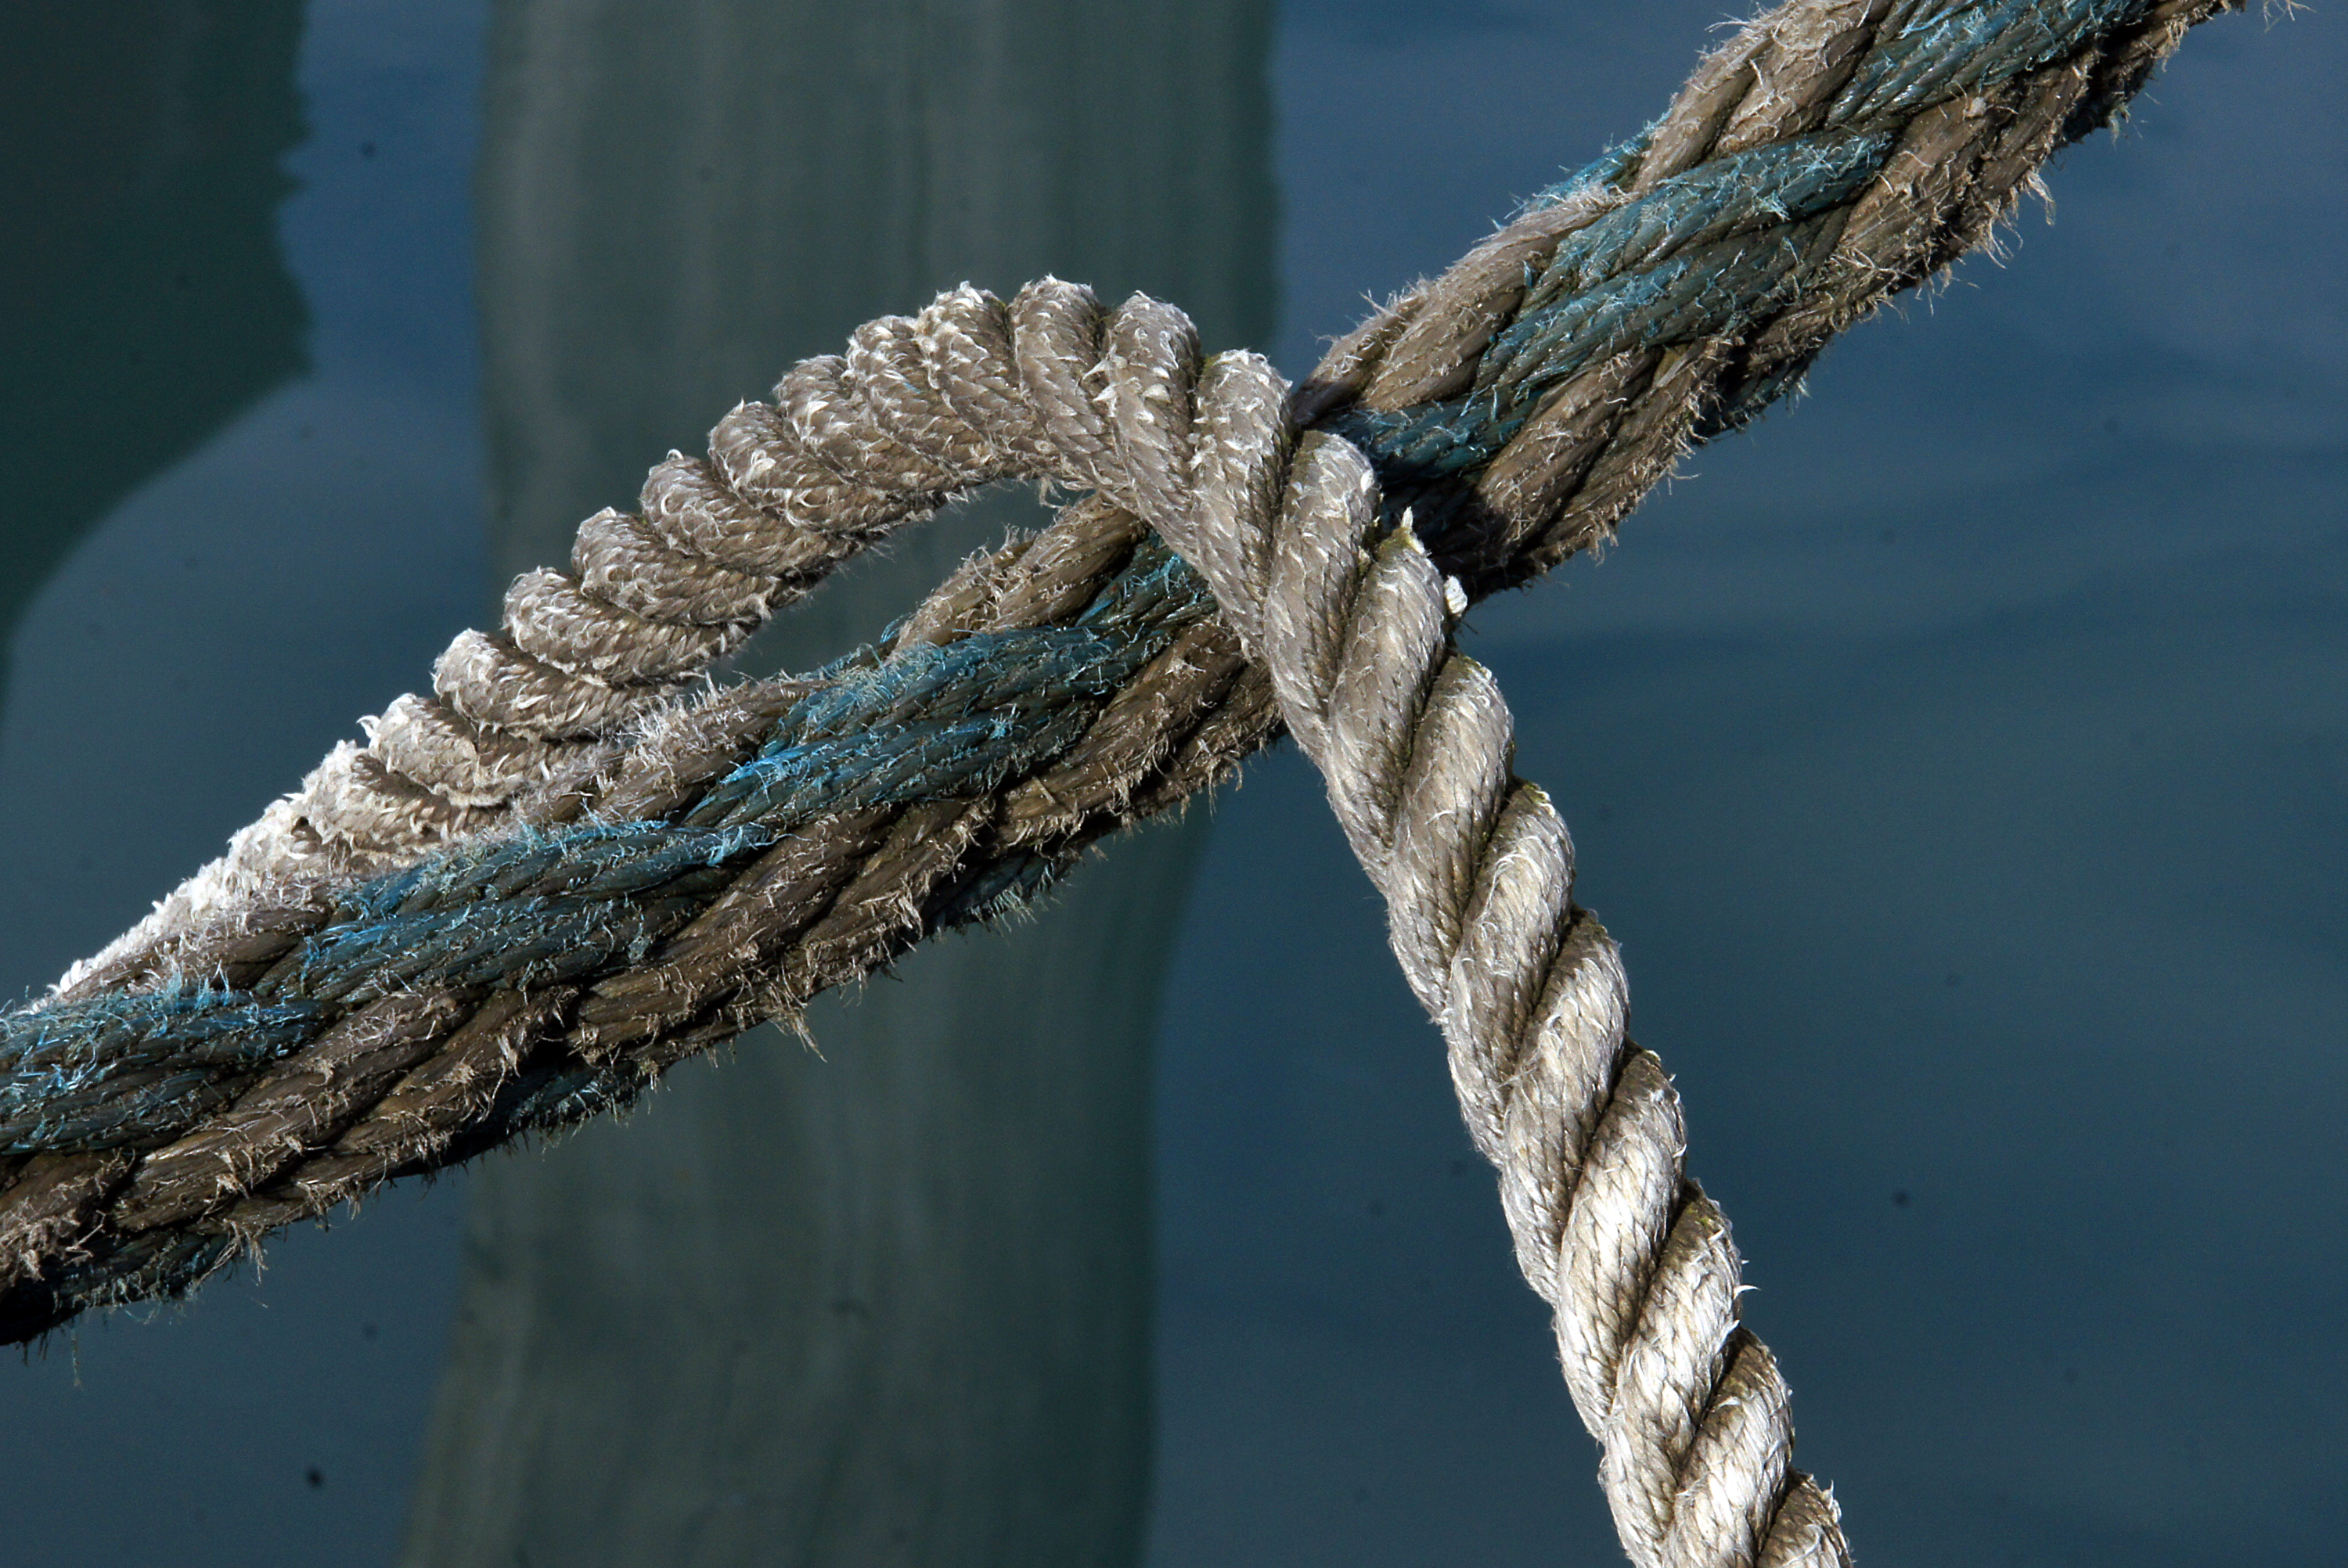
tree, water, nature, branch, winter, rope, wing, fence, leaf, flower, frost, ice, reflection, blue, twig, close up, publicdomain, boats, ropes, fasteners, knots, ties, macro photography, grass family, plant stem, wire fencing